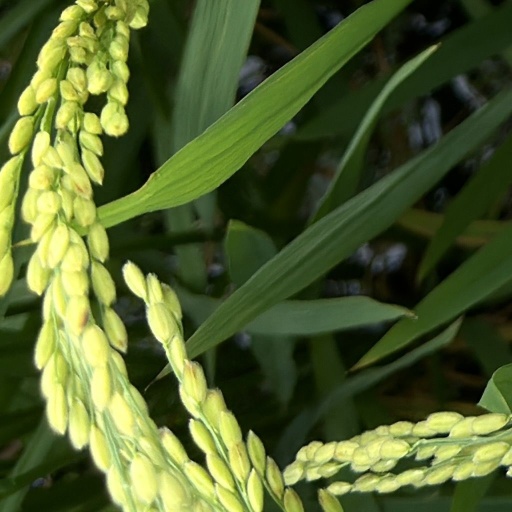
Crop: rice